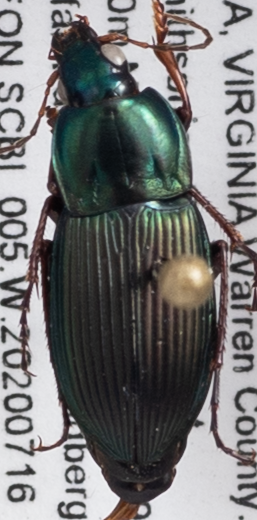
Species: Poecilus lucublandus
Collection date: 2020-07-16
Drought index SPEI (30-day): -1.658
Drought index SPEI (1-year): -0.86
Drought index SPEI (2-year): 1.69